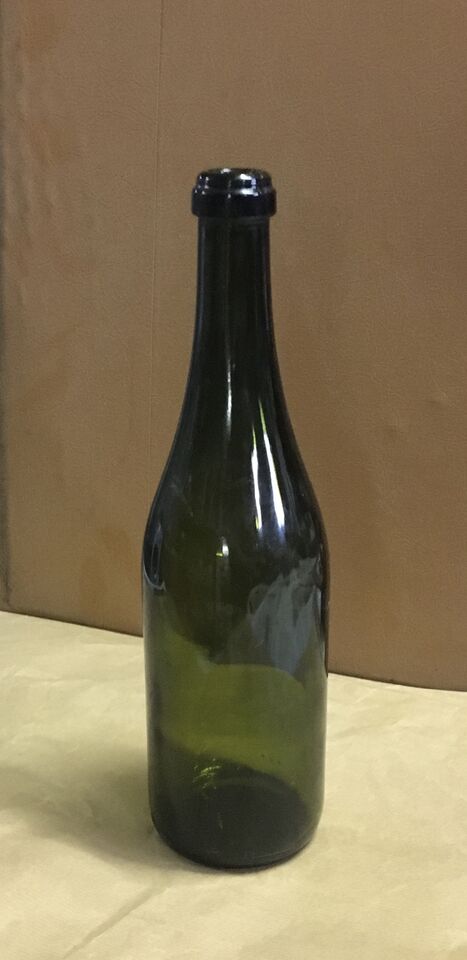
Waste category: glass